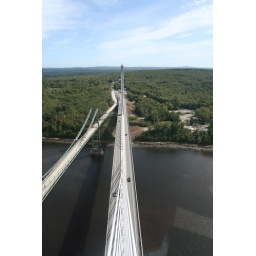
Looking east across the bridge. Cadillac Mountain at Bar Harbor is the hill to the right of the east tower in the distance.